Chefornak, Alaska

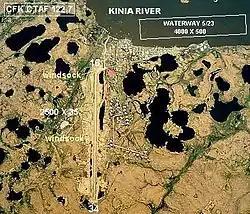
Aerial photograph of old Chefornak Airport (FAA: CFK).

People access the village of Chefornak primarily by small aircraft but can also reach it via snowmobile in the winter. Goods and mail are brought into the village by plane and, during the summer months, up the Kinia River by barge. Chefornak's airport has been moved further from the village due to concerns with its proximity to the school. The new airstrip has been constructed and is now in operation. Within the village, transportation options include four-wheel, bicycle, snow machine, and on foot.